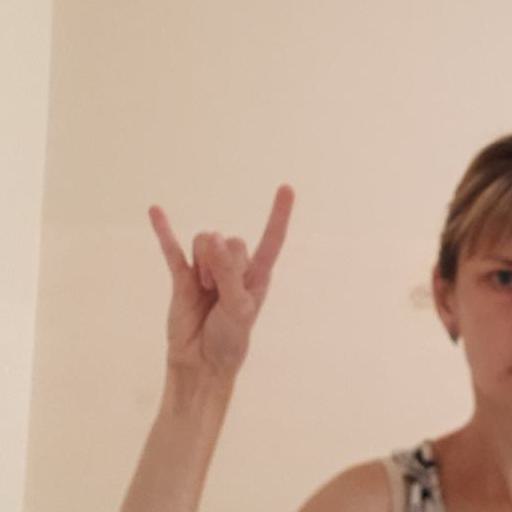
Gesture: rock